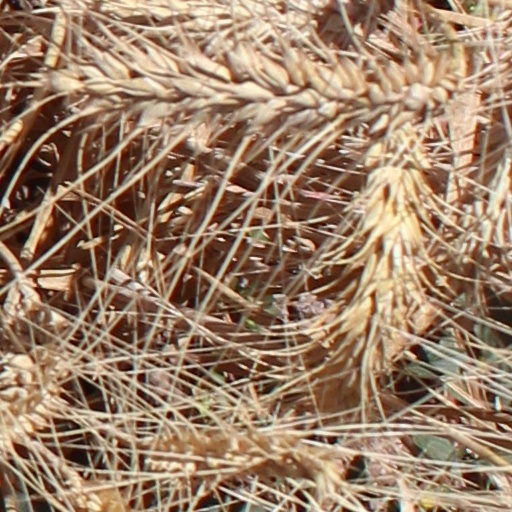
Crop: wheat